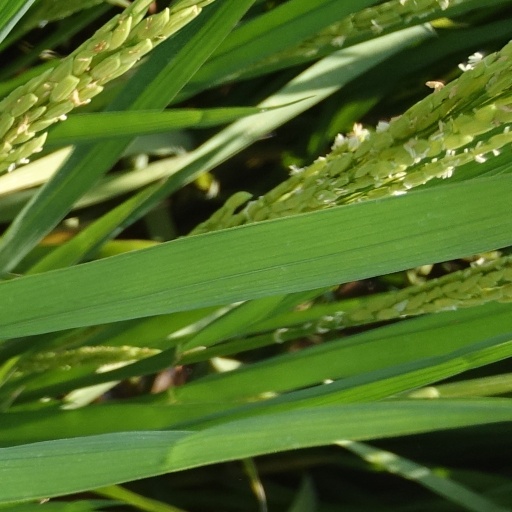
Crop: rice